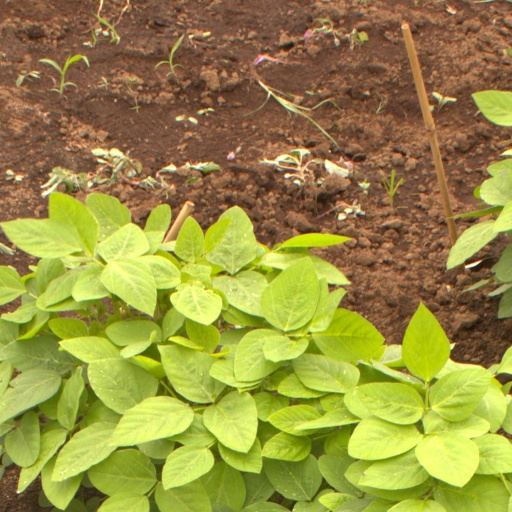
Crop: soybean